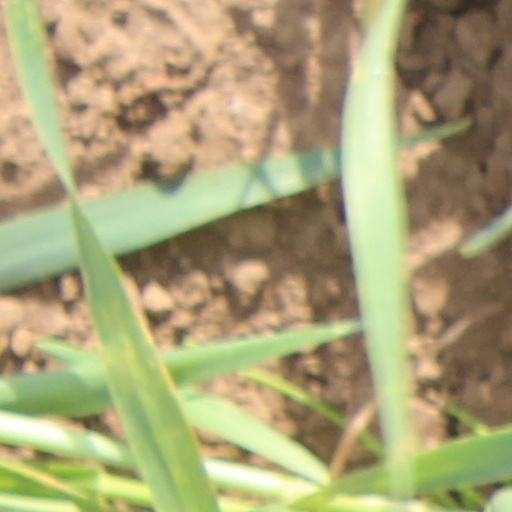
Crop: wheat